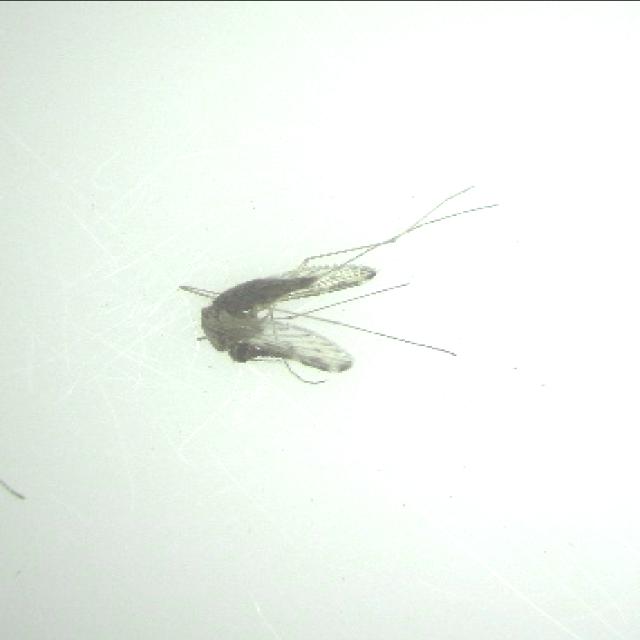
Species: anopheles_sinensis